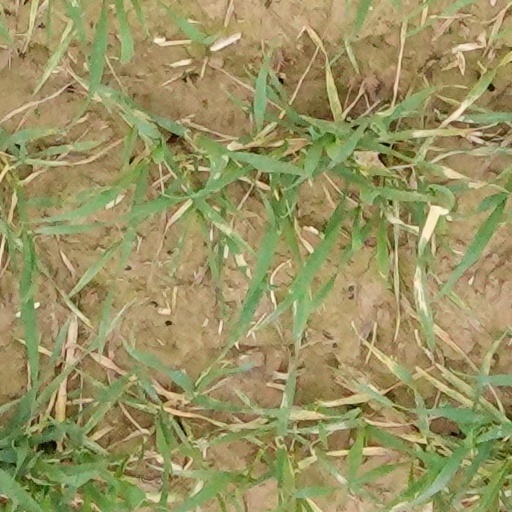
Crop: wheat